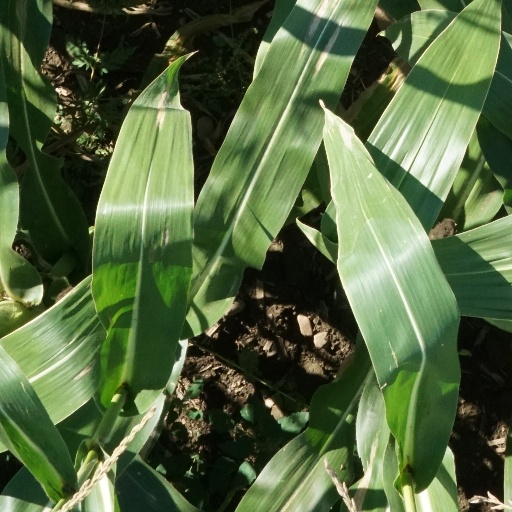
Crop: maize; corn